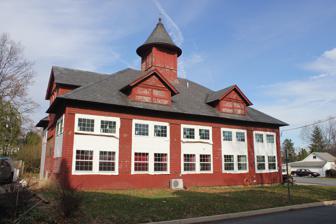
Building: Linden Grove Pavilion
Country: United States of America
Year built: 1900
United States historic place Linden Grove Pavilion U.S. National Register of Historic Places U.S. Historic district Contributing property Show map of Pennsylvania Show map of the United States Location Linden and S. Main Sts, Coopersburg, Pennsylvania Coordinates 40°30′18″N 75°23′35″W / 40.50500°N 75.39306°W / 40.50500; -75.39306 Area 0.3 acres (0.12 ha) Built c. 1900 Architectural style Queen Anne NRHP reference No. 79002289 Added to NRHP November 30, 1979 Linden Grove Pavilion is a historic pavilion located at Coopersburg , Lehigh County, Pennsylvania . It was built about 1900, and is a 2 + 1 ⁄ 2 -story, rectangular building with textured wooden siding and a slate covered hipped roof in the Queen Anne style. It is 10 bays wide, 60 feet by 40 feet. It was used as an exercise and auction pavilion for animals and machinery, and later as a warehouse . It was listed on the National Register of Historic Places in 1979.  It is a contributing property to the Coopersburg Historic District . References